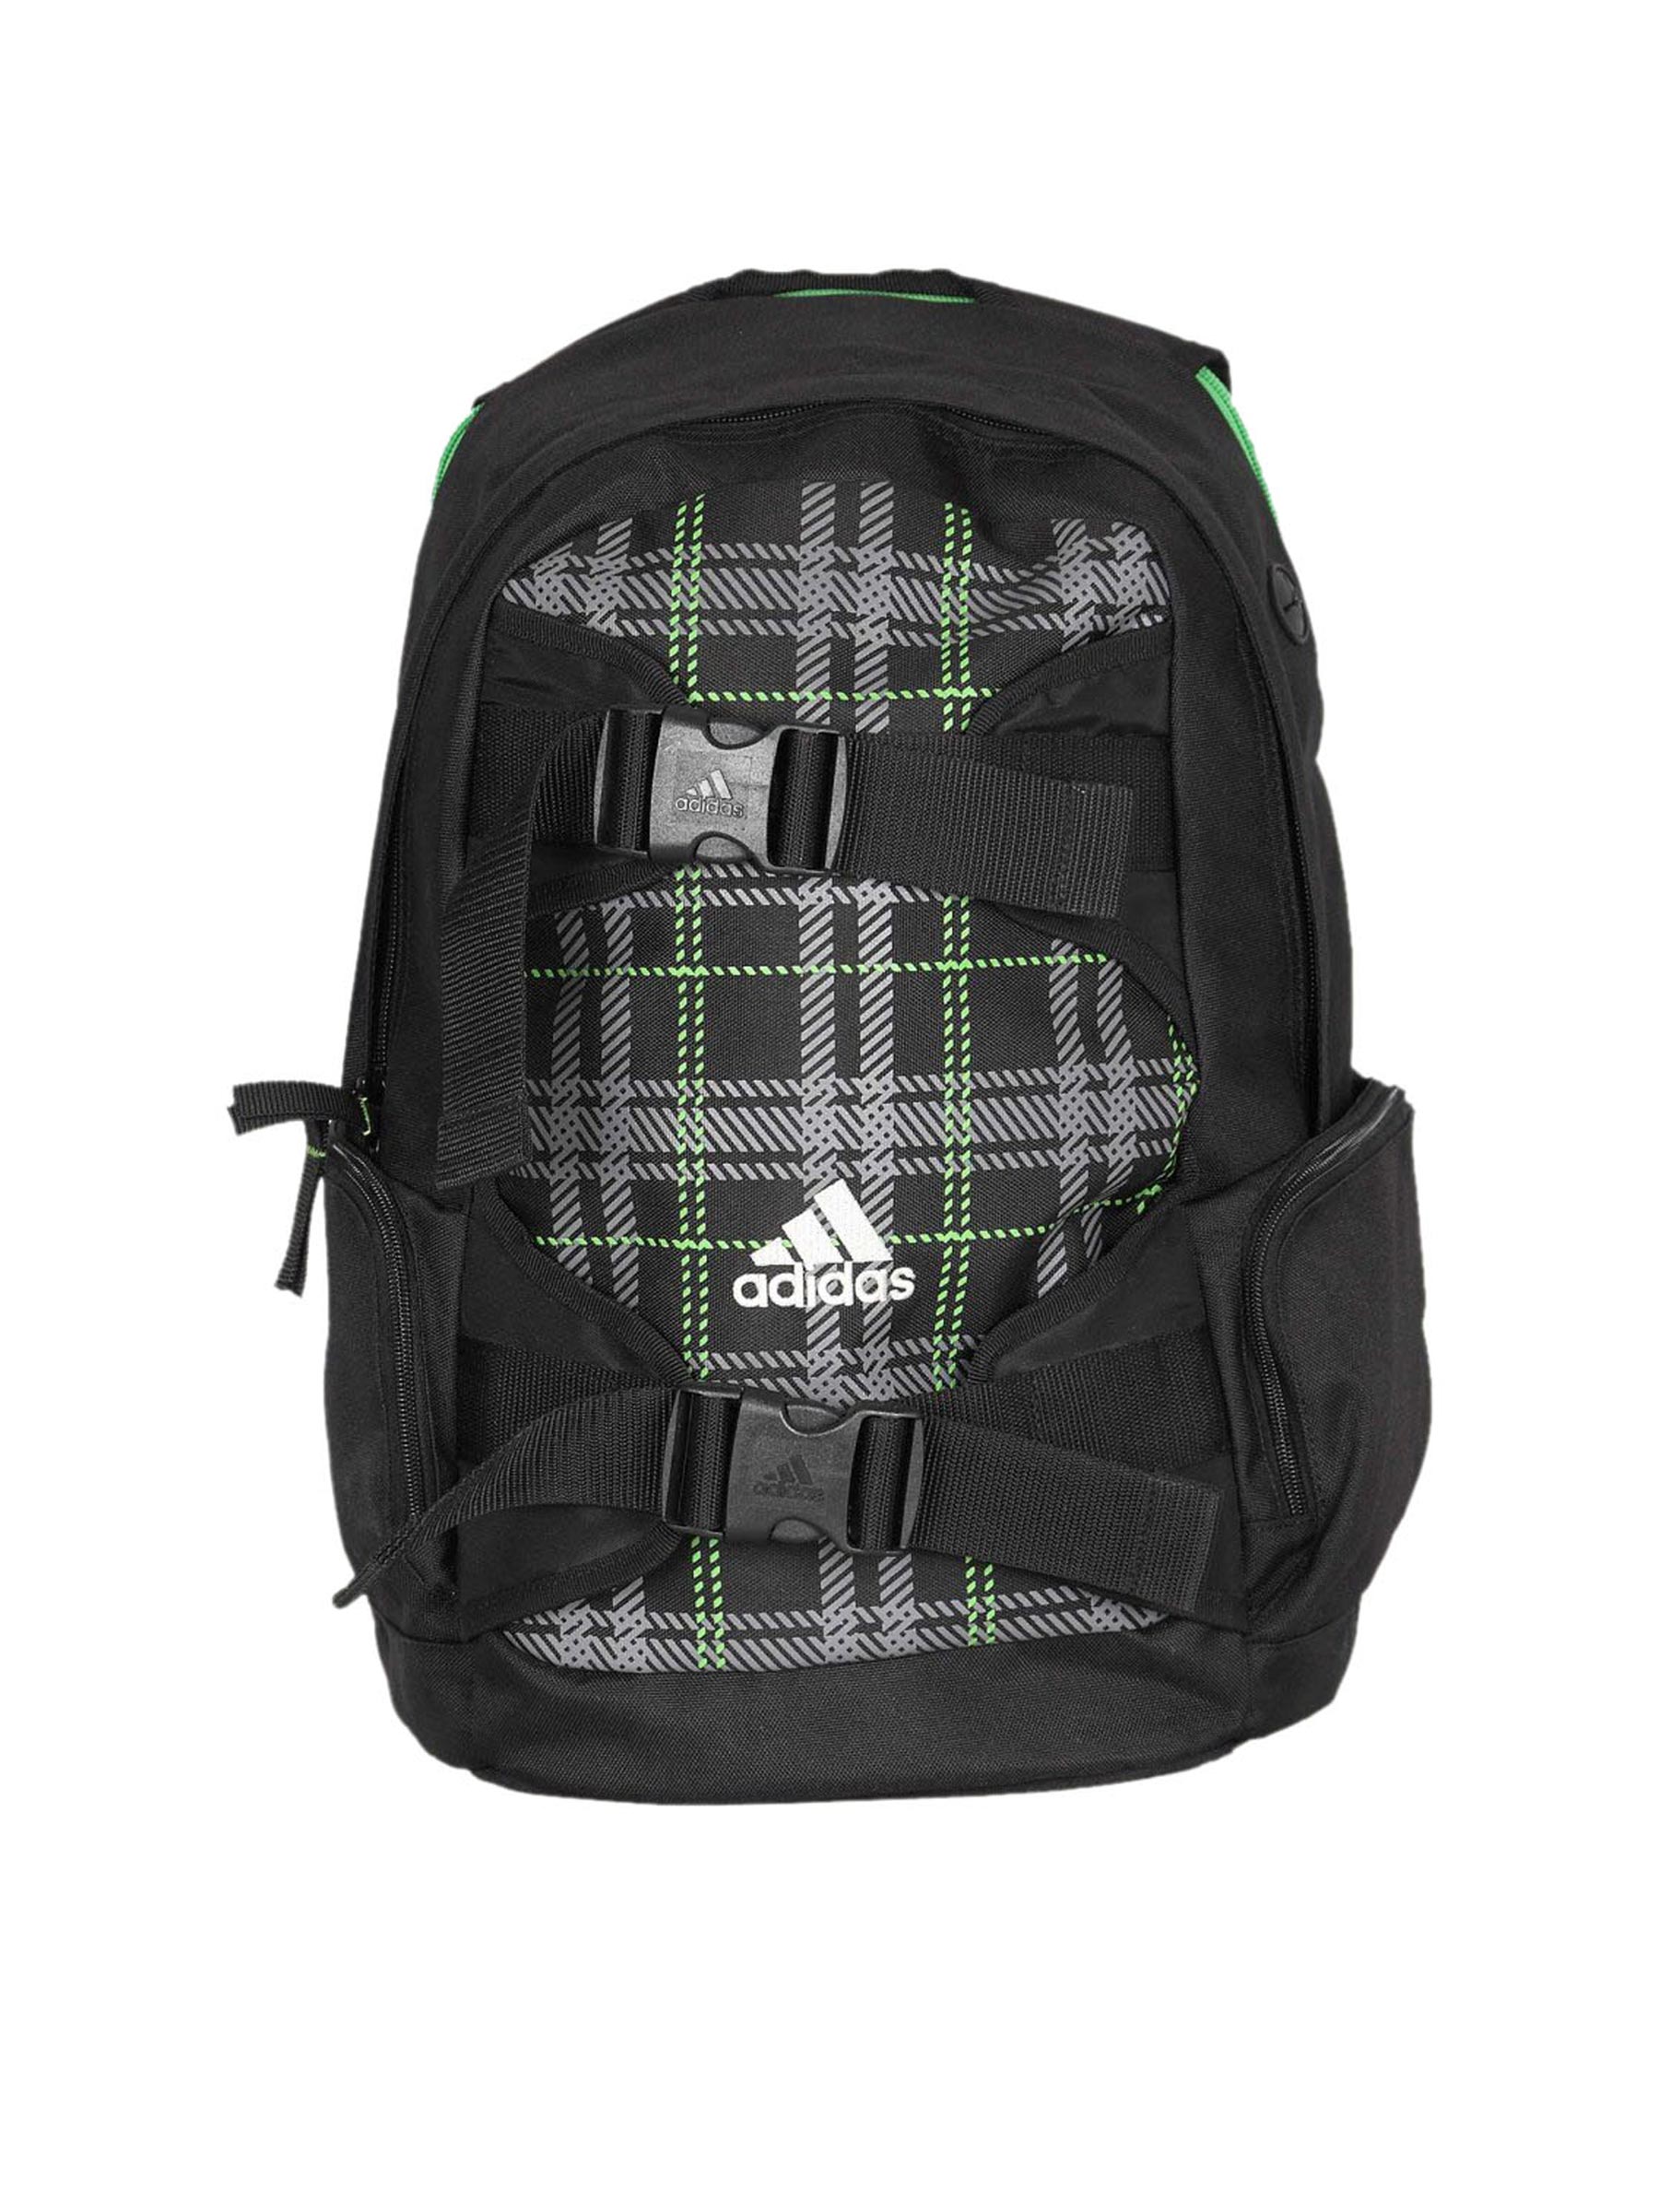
ADIDAS Unisex Explore Black Backpack
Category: Accessories / Bags / Backpacks
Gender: Unisex
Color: Black
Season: Summer 2011
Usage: Casual